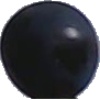
Label: blue_grape